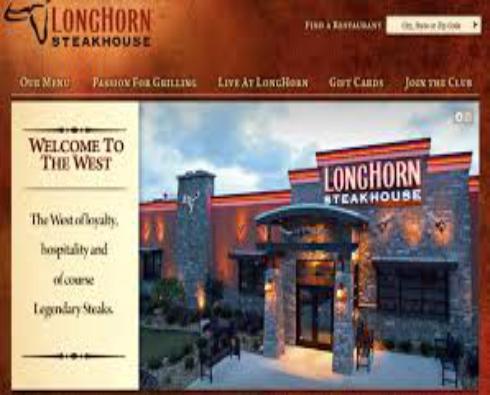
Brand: LongHorn Steakhouse
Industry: Food